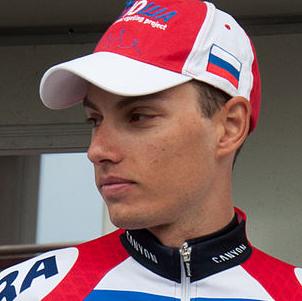
Age: 26